Antonio Fantuzzi

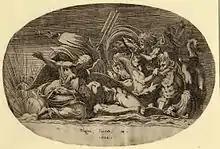
Kronos sleeping, his head resting in the lap of a winged figure; next to them, Poseidon reclining with a Nereid in his arms, two horses, and two tritons. Etching dated 1544, with "Bologna Invento" and monogram

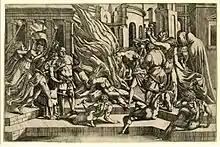
Possibly the "Funeral of Hector", c.1542/43. Etching after Rosso Fiorentino, height 267 mm, width 405 mm. Signed on plate with monogram, bottom left.

Antonio Fantuzzi (active in the 1540s) was an Italian painter and printmaker active in the French Renaissance in a Mannerist style. All that is known about his early life is that he was born in Bologna, from the accounts at Fontainebleau and one inscription on a print (see illustration).